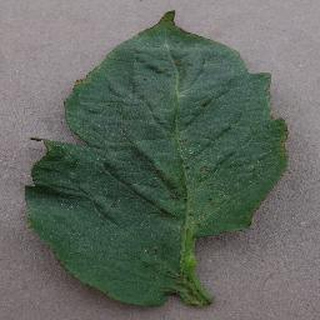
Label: tomato_bacterial_spot